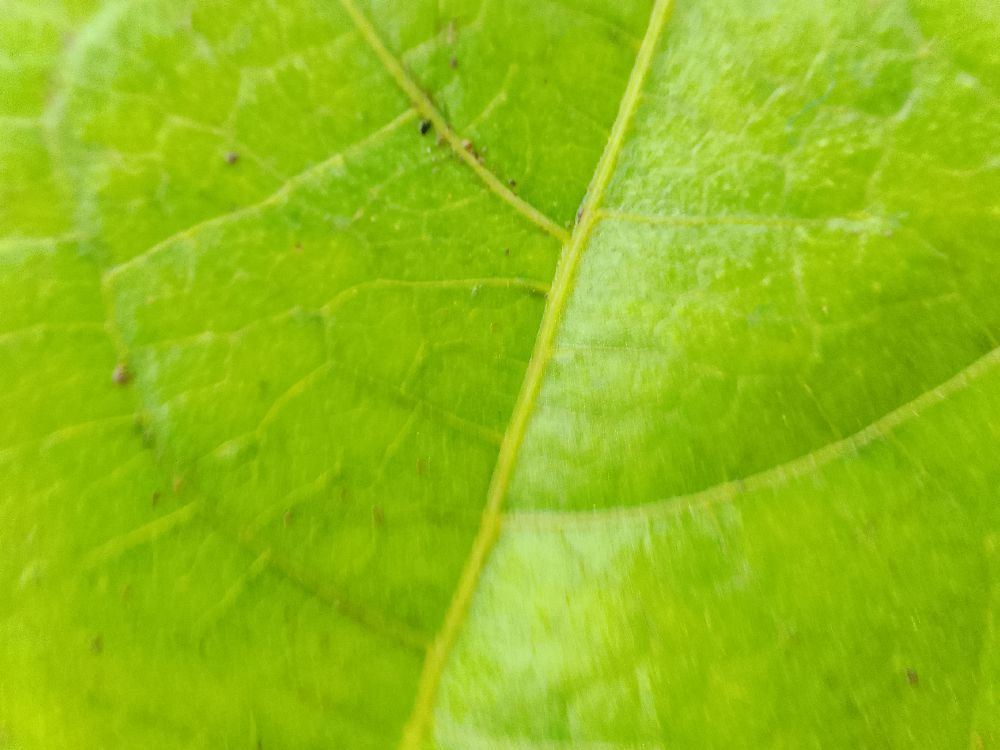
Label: healthy